Jim Barr

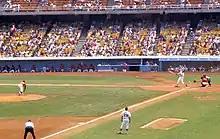
Barr pitching for the Giants in 1977

Barr went on to win at least ten games for the Giants in five straight seasons, from 1973 to 1977. During that time, he finished in the National League's top ten three times for earned run average and shutouts, twice for complete games and innings pitched, and led the league in 1974 with 1.76 BB/9IP. Following the 1978 campaign, he became a free agent and signed with the California Angels.